Carbide Factory, Bydgoszcz

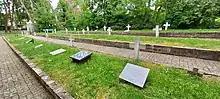
Cemetery in Smukała

Already before WWII, most of the plots belonging to "Karbid Wielkopolski" in Smukała and Opławiec which did not include factory buildings (e.g.g workers' housing estate, farms, meadows), had been allotted and sold out.